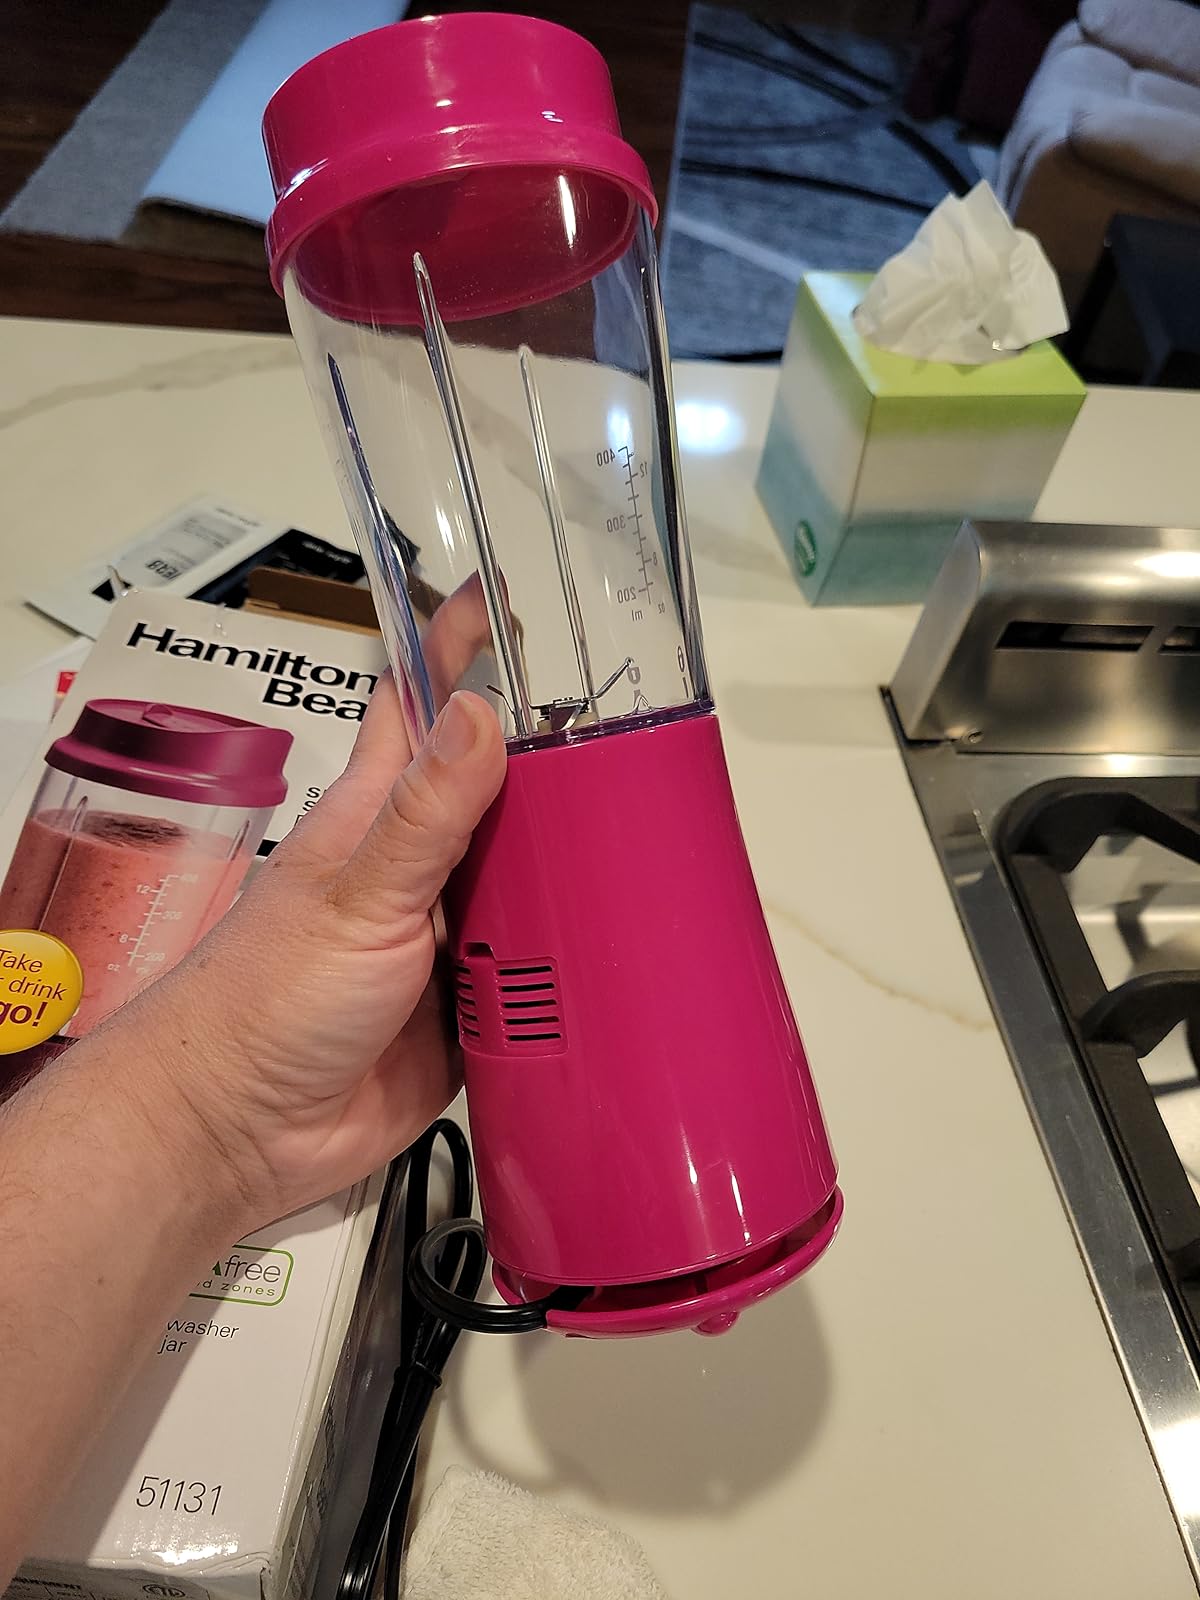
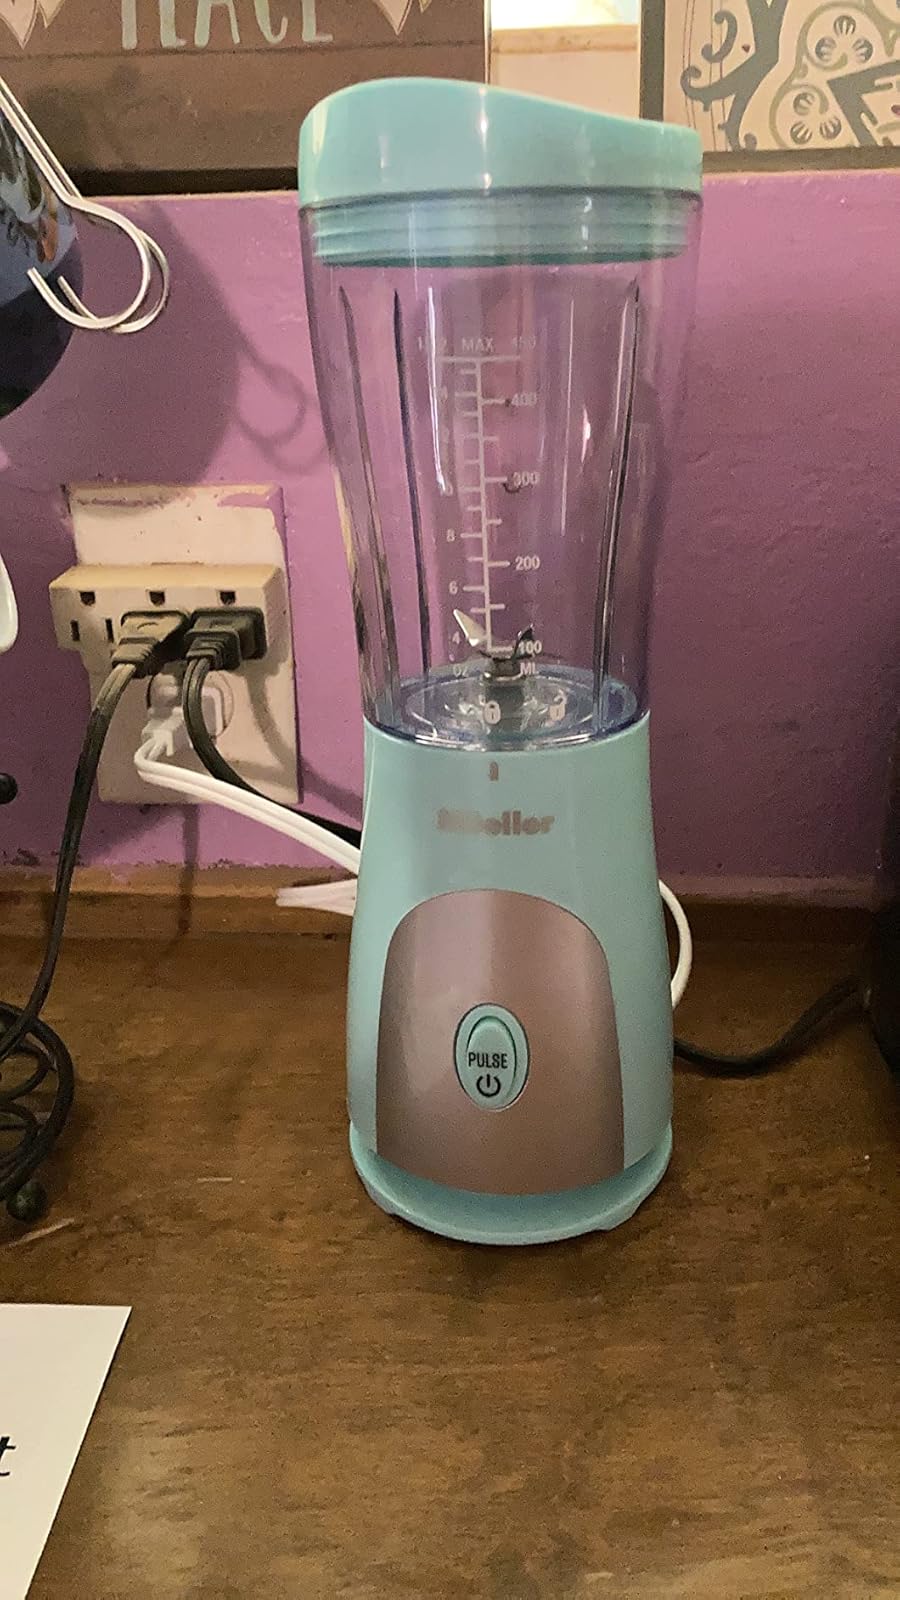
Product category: items_blender
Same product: no